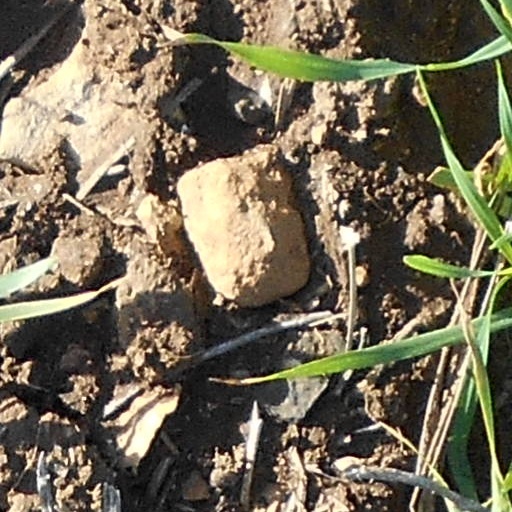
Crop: wheat